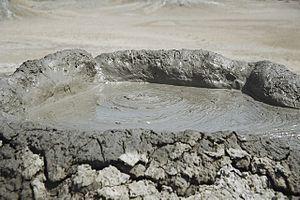
Cet article recense les sites inscrits au patrimoine mondial en Azerbaïdjan.